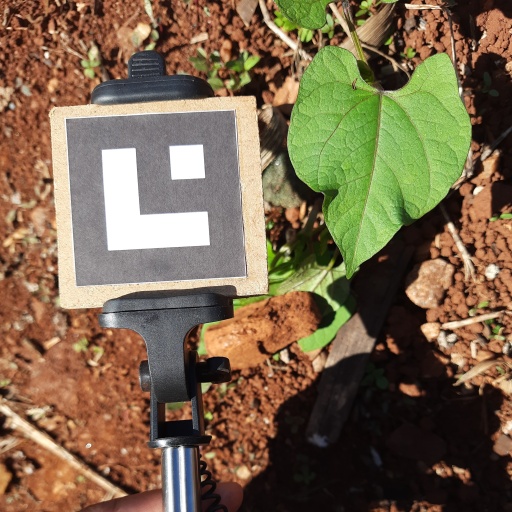
Observations: wavy surface, no eating holes, under sunlight